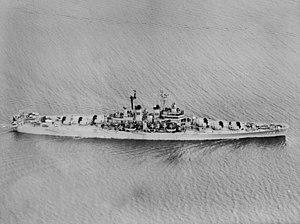
La classe Worcester est une classe de deux croiseurs légers de l'United States Navy construits entre 1945 et 1949 et actifs jusqu'en 1958. Avec leurs contemporains, les croiseurs lourds de la classe Des Moines, ils sont les derniers croiseurs entièrement armés de canons construits par la marine américaine. Dix navires étaient prévus pour cette classe, mais seulement deux, l'USS Worcester et l'USS Roanoke sont finalement achevés.